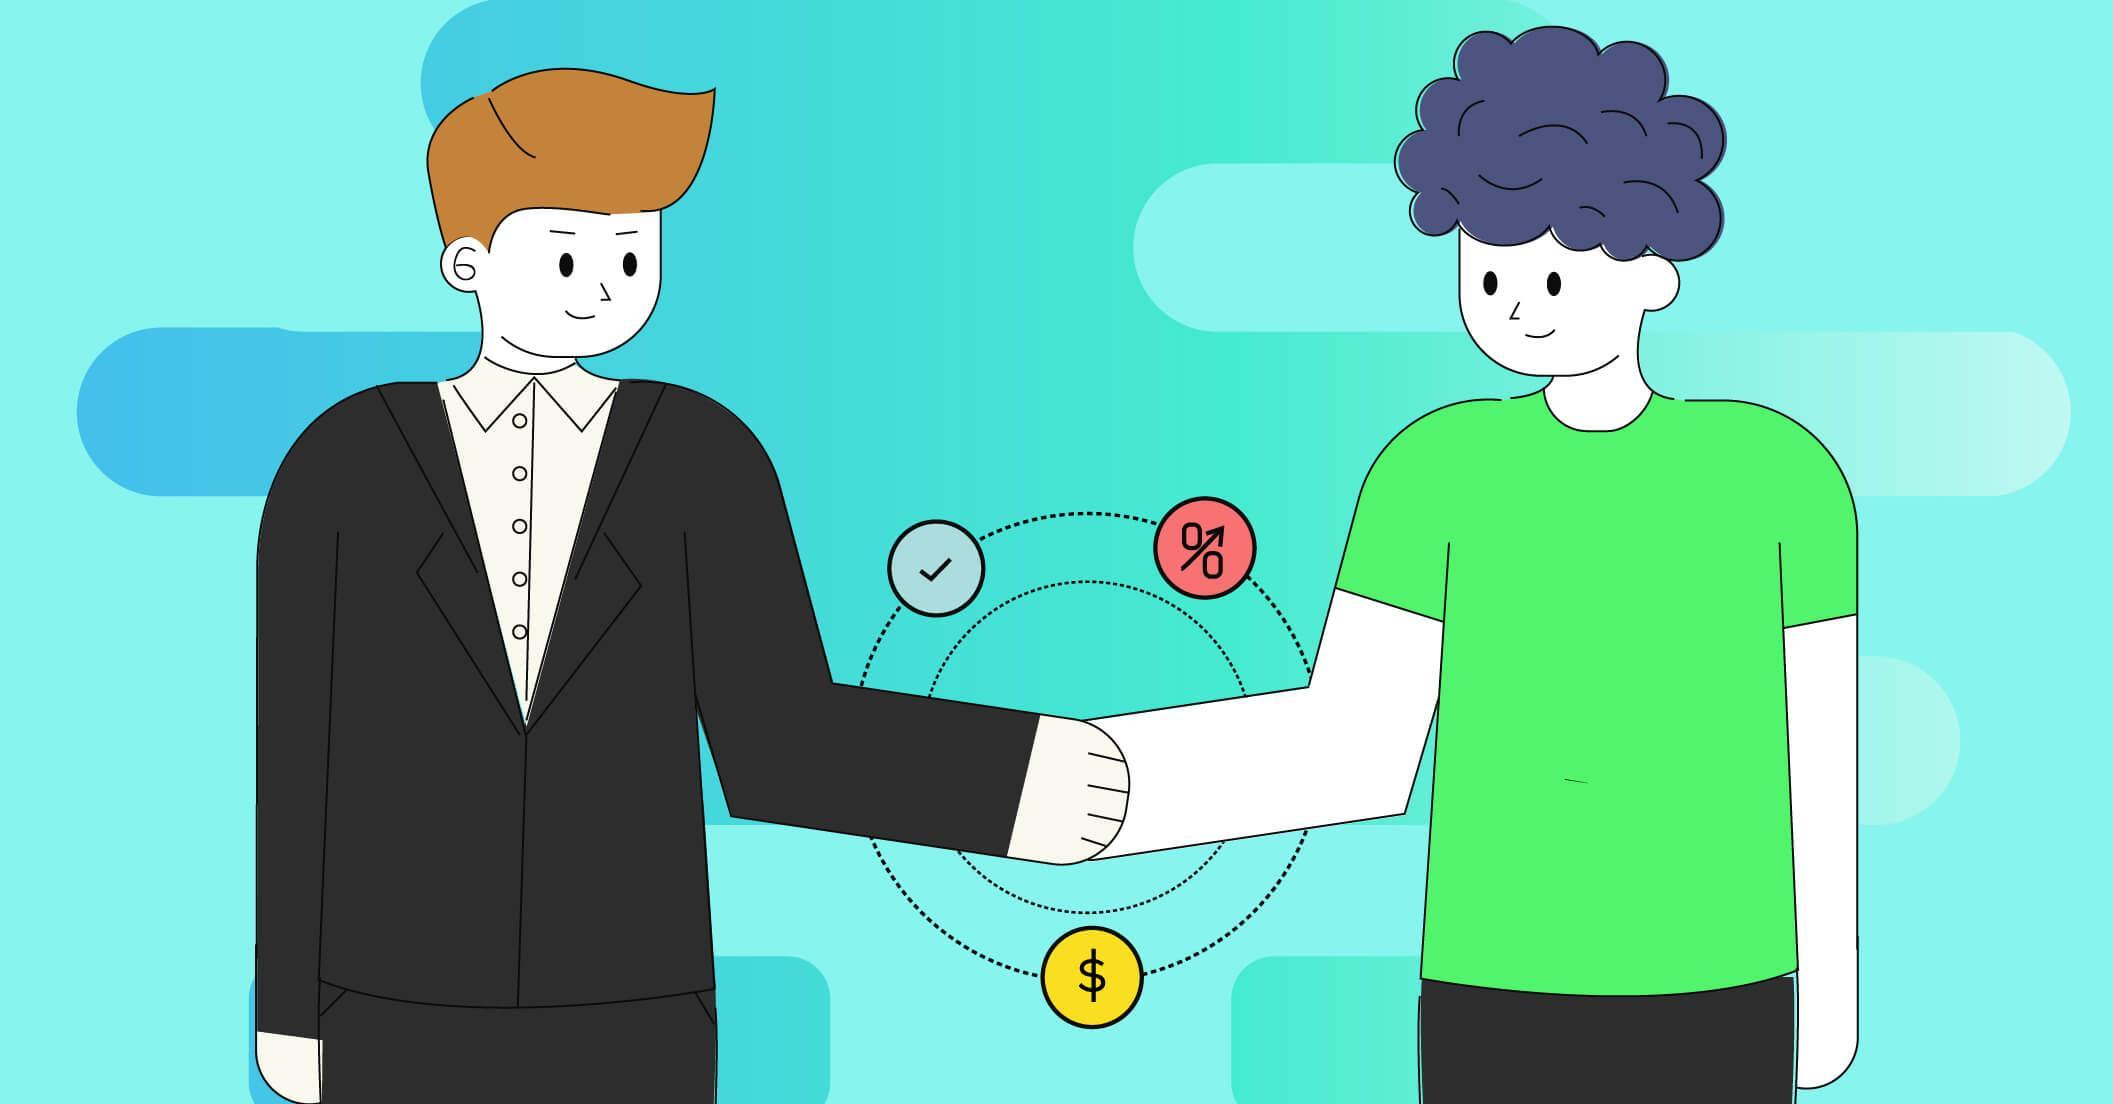
có hai người đang bắt tay nhau trong bức tranh